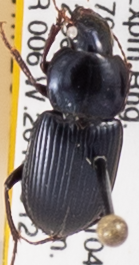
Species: Discoderus robustus
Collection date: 2018-09-12
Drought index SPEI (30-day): -0.39
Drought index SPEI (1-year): -1.69
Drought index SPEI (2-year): -1.45